Wolska Street, Warsaw

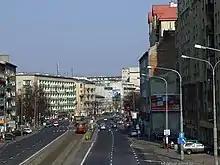
Ulica Wolska, Warsaw

Wolska (lit. Wola Street) is the main artery of Warsaw's borough of Wola. Initially Wola district was but a western suburb of Warsaw and a road leading to it was dubbed "droga wolska" - Wola road. In 1725 parts of that road closest to the Warsaw Old Town, located along the Saxon Axis, were officially renamed to "Aleja Wolska" - Wola Avenue. In modern times it starts at a crossing of Chłodna and Towarowa Streets, and runs as a continuation of Solidarity Avenue through the neighbourhoods of Młynów, Czyste and Ulrychów, all the way to Połczyńska Street.